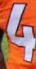
Number: 4